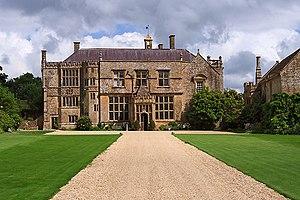
Thomas Fane, 8ᵉ comte de Westmorland est un député britannique de Lyme Regis et un Lord commissaire au commerce. Il est un ancêtre de l'écrivain George Orwell.